Alcoa, Tennessee

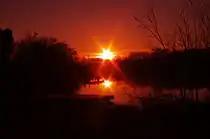
Maryville-Alcoa Greenway sunset

The city is situated in the foothills of the Great Smoky Mountains, the outermost of which, Chilhowee Mountain, rises just a few miles to the south. Large sections of the north-central and northeastern parts of the range are visible from Alcoa Highway. The Little River, which rises near the heart of the Smokies, flows through the eastern section of Alcoa before emptying into the Tennessee River near Louisville.